Windsor Hotel (Americus, Georgia)

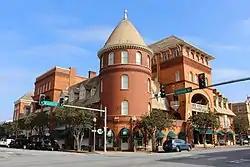
Windsor Hotel façade

The Windsor Hotel, Ascend Hotel Collection at 125 West Lamar Street in Americus, Georgia was built in 1892 to attract winter visitors from the northeastern United States. The five-story Queen Anne hotel was designed by a Swedish-born architect, Gottfried Leonard Norrman, working in Atlanta. It featured a hundred rooms and a three-story atrium. It closed in the early 1970s, but later reopened with 53 guest rooms.